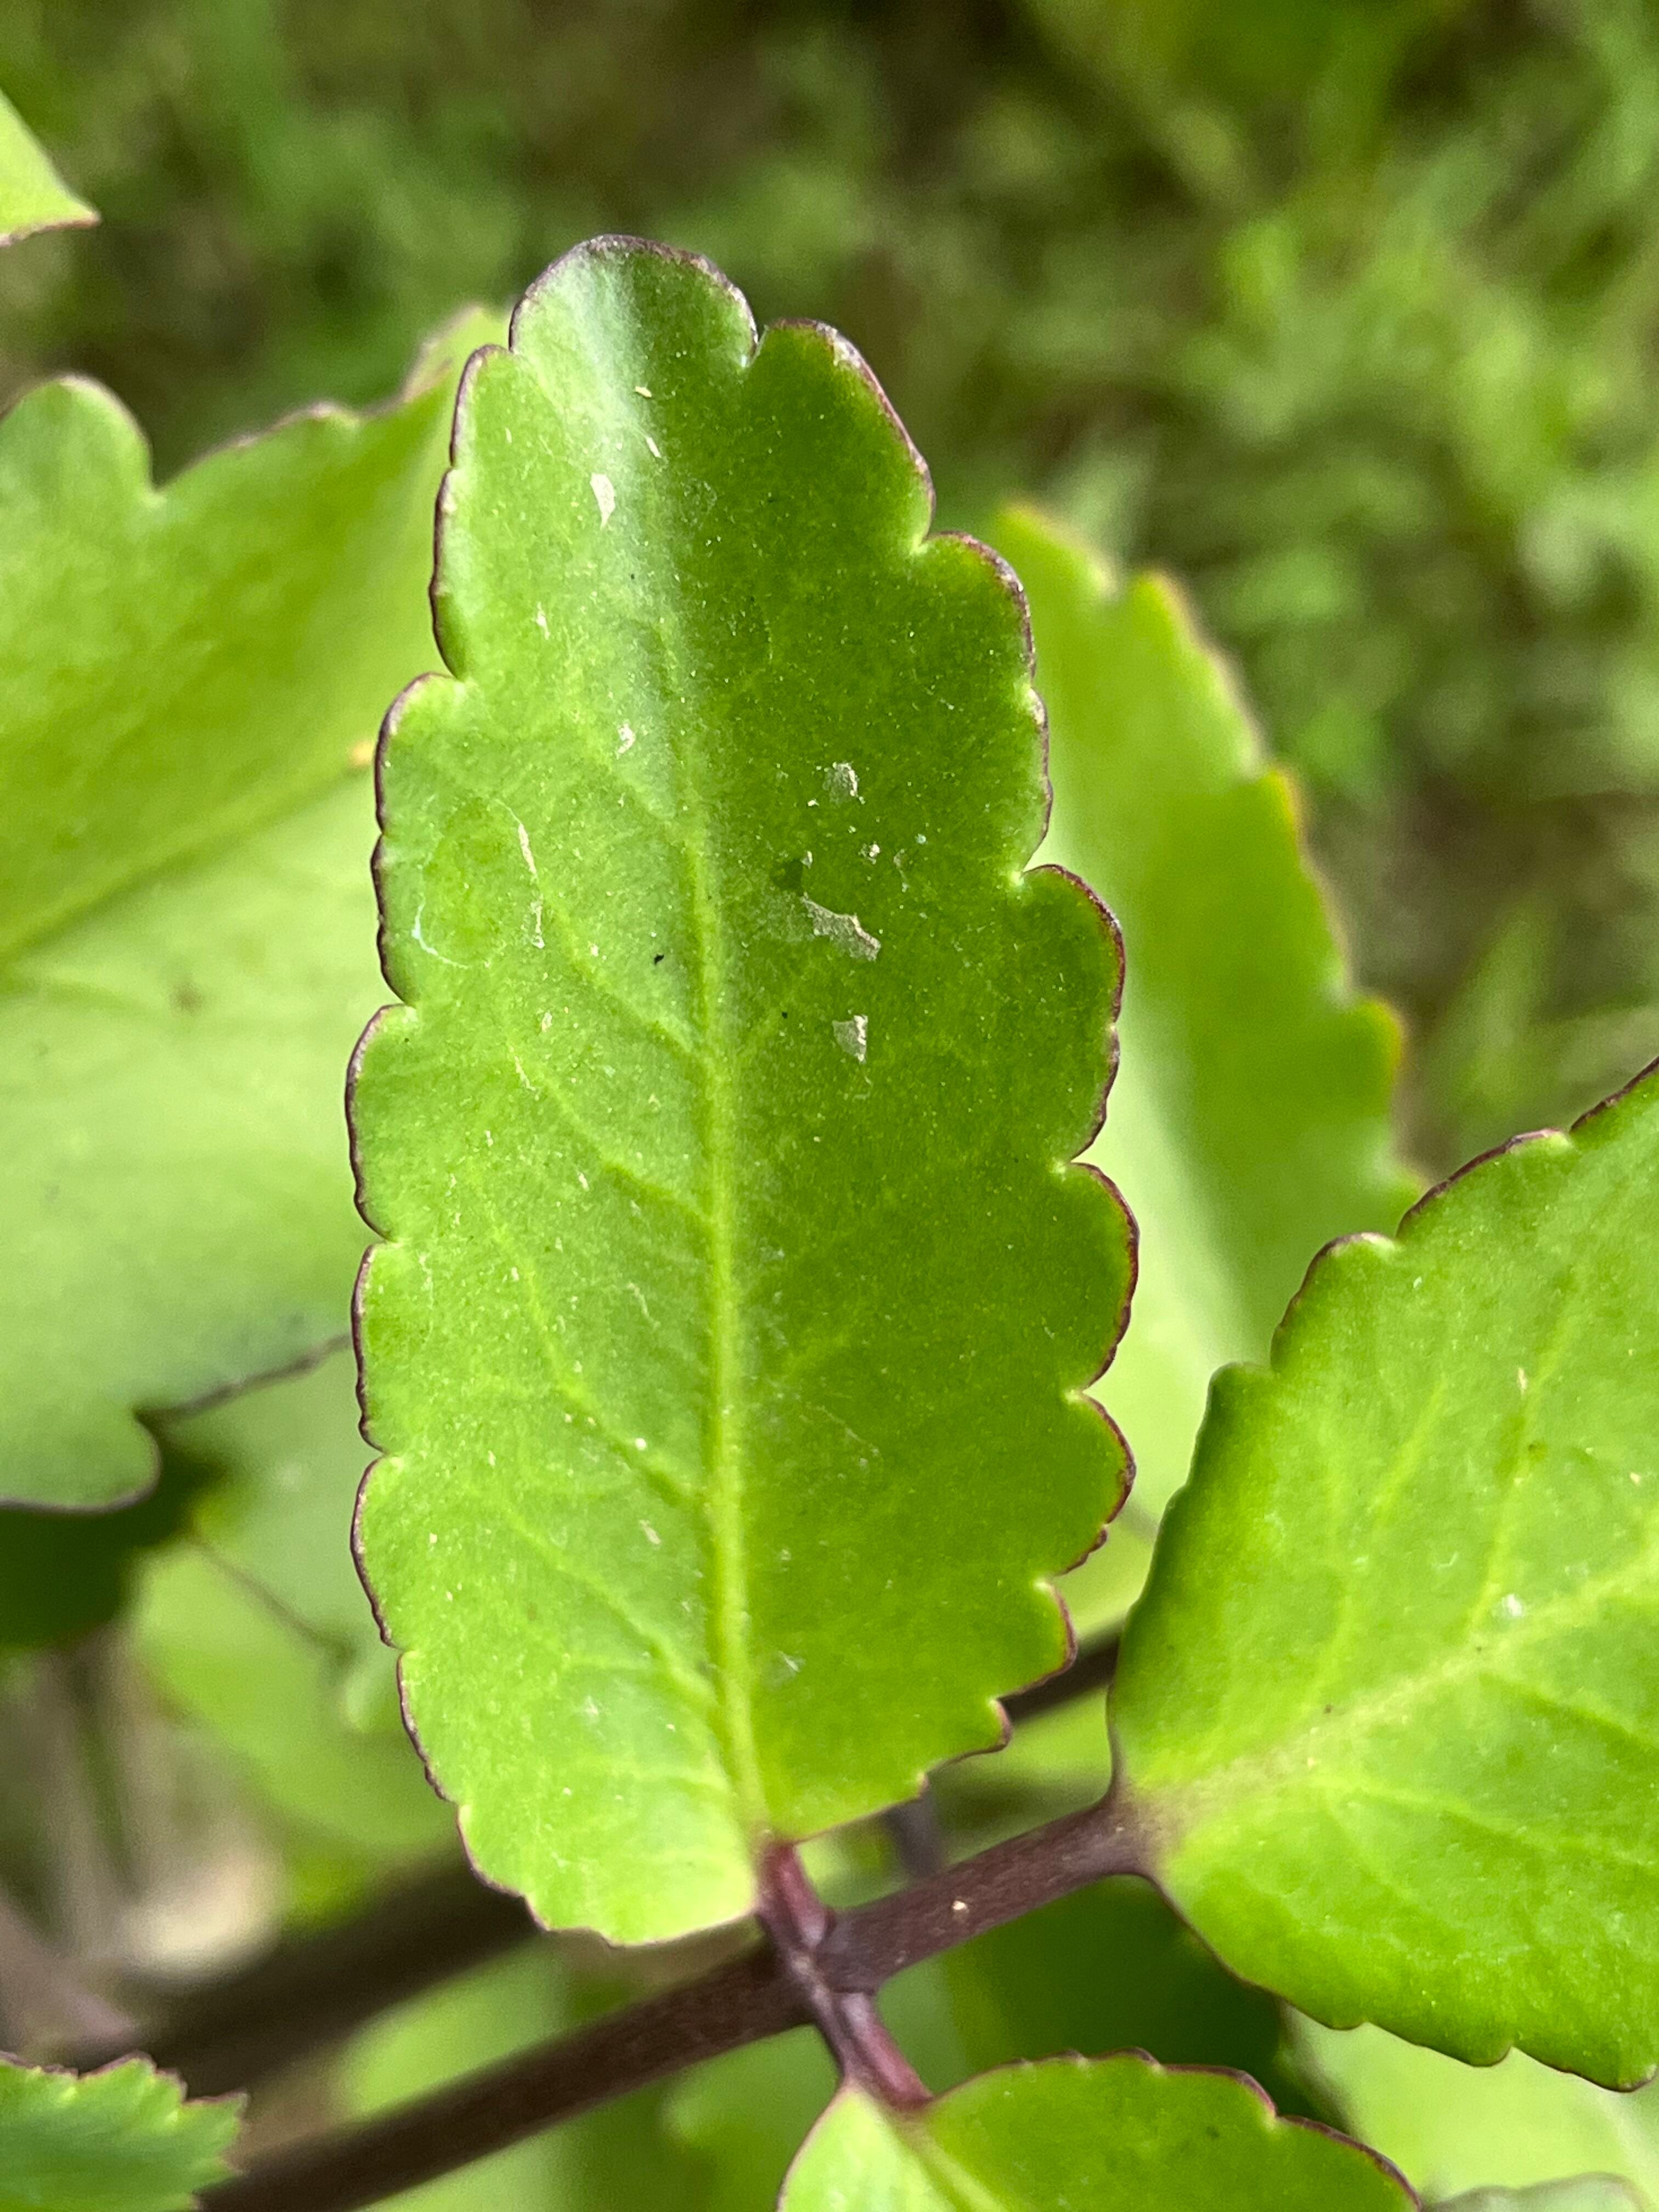
Plant species: kalanchoe-pinnata